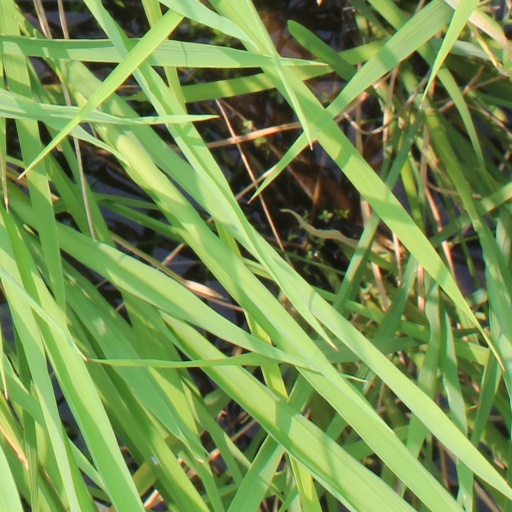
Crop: rice